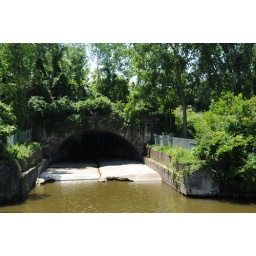
Tunnel running of the river in Cleveland,Ohio